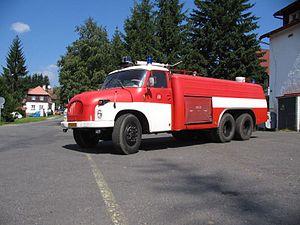
Tatra est une entreprise tchèque fabriquant des camions depuis 1898, et qui a exercé l’activité de constructeur automobile entre 1897 et 1998. Pionnier dans ce domaine en Europe centrale, Tatra a longtemps été réputé pour ses grandes routières aux lignes aérodynamiques. La marque a également produit des avions et des bus.